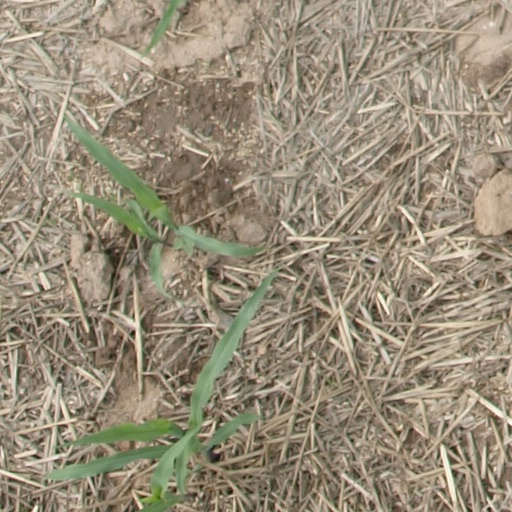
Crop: maize; corn